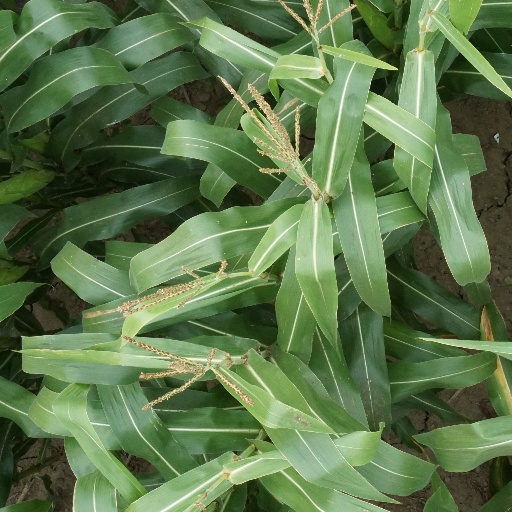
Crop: maize; corn